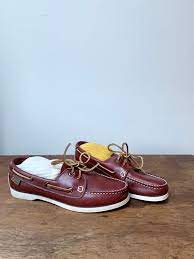
Label: Boat